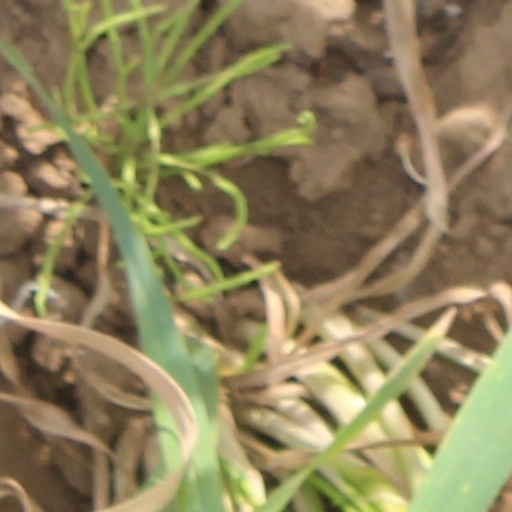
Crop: wheat